Trumpchi GS4

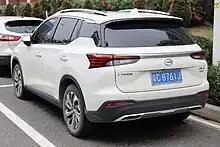
Trumpchi GS4 II rear

The second generation Trumpchi GS4 debuted in September 2019. The production model was available to the Chinese market in November 2019, with the power coming from a 1.5 liter turbo engine producing 169 hp and 265N·m. The transmission is a third generation 6-speed automatic transmission supplied by Aisin.